Battle of Siffin

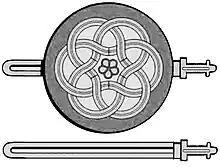
Zulfiqar with and without the shield. The Fatimid depiction of Ali's sword as carved on the Gates of Old Cairo, namely Bab al-Nasr.

Historical materials are abundant about the Battle of Siffin but they often describe disconnected episodes of the war. Lecker and Wellhausen have thus found it impossible to establish the course of the battle. Nevertheless, it can be said with some certainty that the battle began on Wednesday, 26 July 657, and continued to Friday or Saturday morning. Ali probably refrained from initiating hostilities, according to al-Tabari, and fought with his men on the frontline when the main battle broke out, whereas Mu'awiya led from his pavilion. At the end of the first day, having pushed back Ali's right-wing, Mu'awiya had fared better overall. Amr ibn al-As was one of the commanders of the Syrian army. Their advance guard was led by Abu al-A'war al-Sulami, who is credited with depriving Ali's troops from drinking water prior to battle. On the other side, Kennedy suggests that Malik al-Ashtar was an inspiration on the battlefield to many of the Iraqis, at one point saving his men from fleeing in panic. Early on, he is said to have challenged Abu al-A'war to single combat, but the latter refused.